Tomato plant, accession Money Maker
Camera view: vertical (180 deg); turntable rotation: 60 degrees
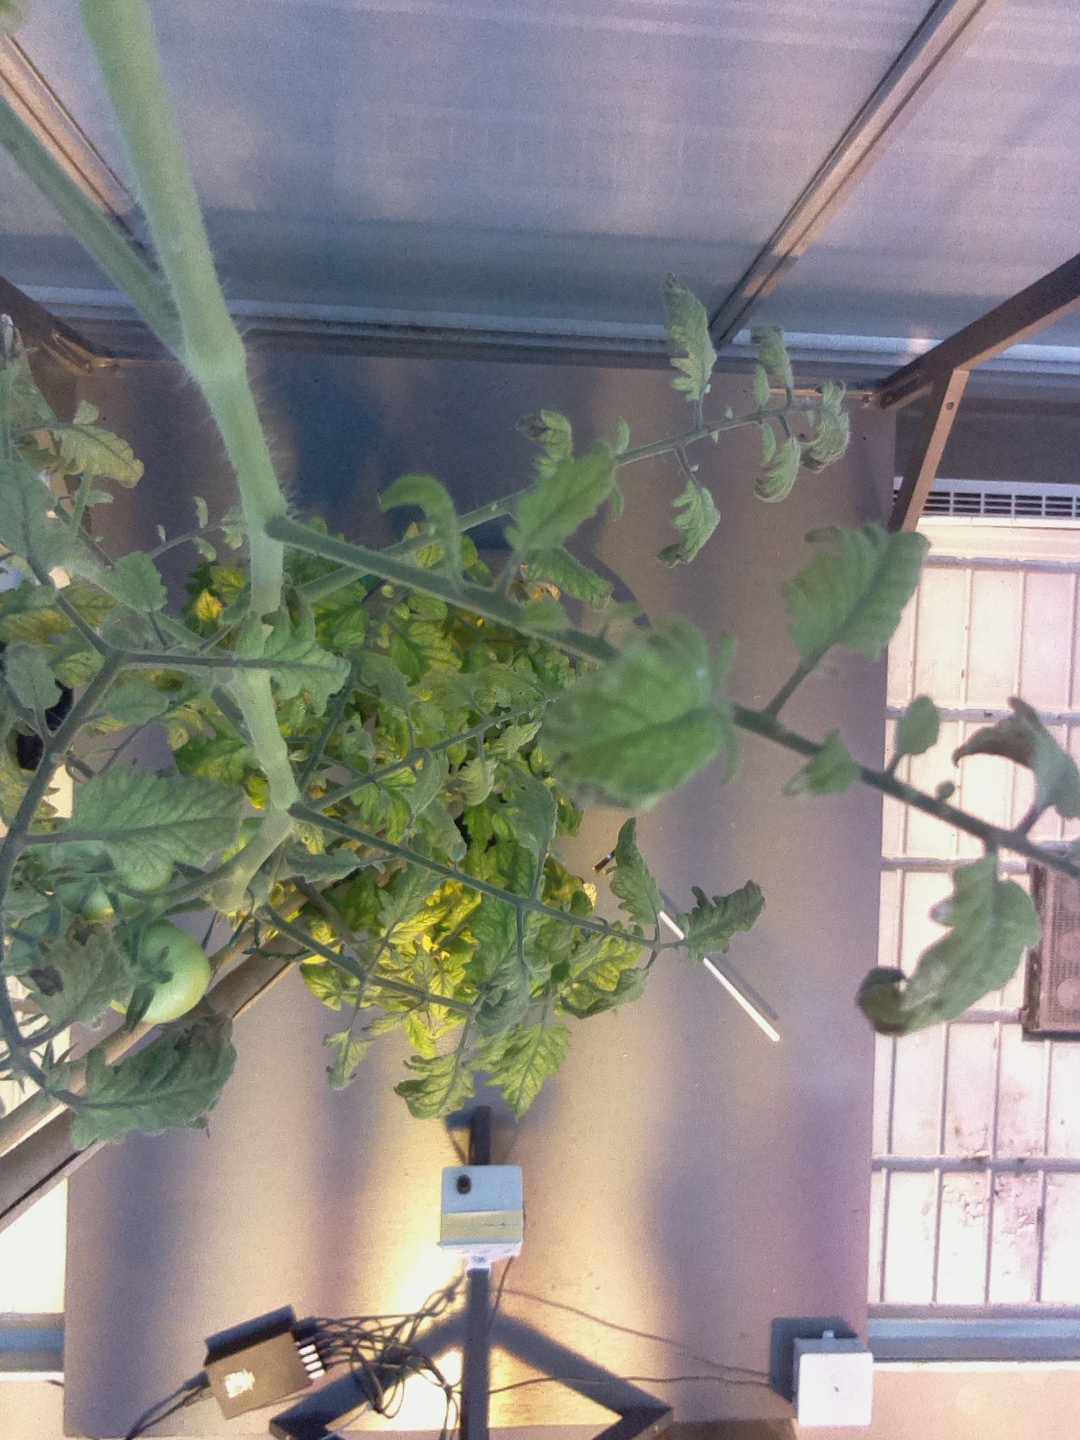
BBCH growth stage 78: 80% -90% of final fruit size